Prostration (Buddhism)

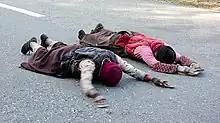
Tibetans on a pilgrimage to Lhasa, doing full-body prostrations

A prostration is a gesture used in Buddhist practice to show reverence to the Triple Gem (comprising the Buddha, his teachings, and the spiritual community) and other objects of veneration.